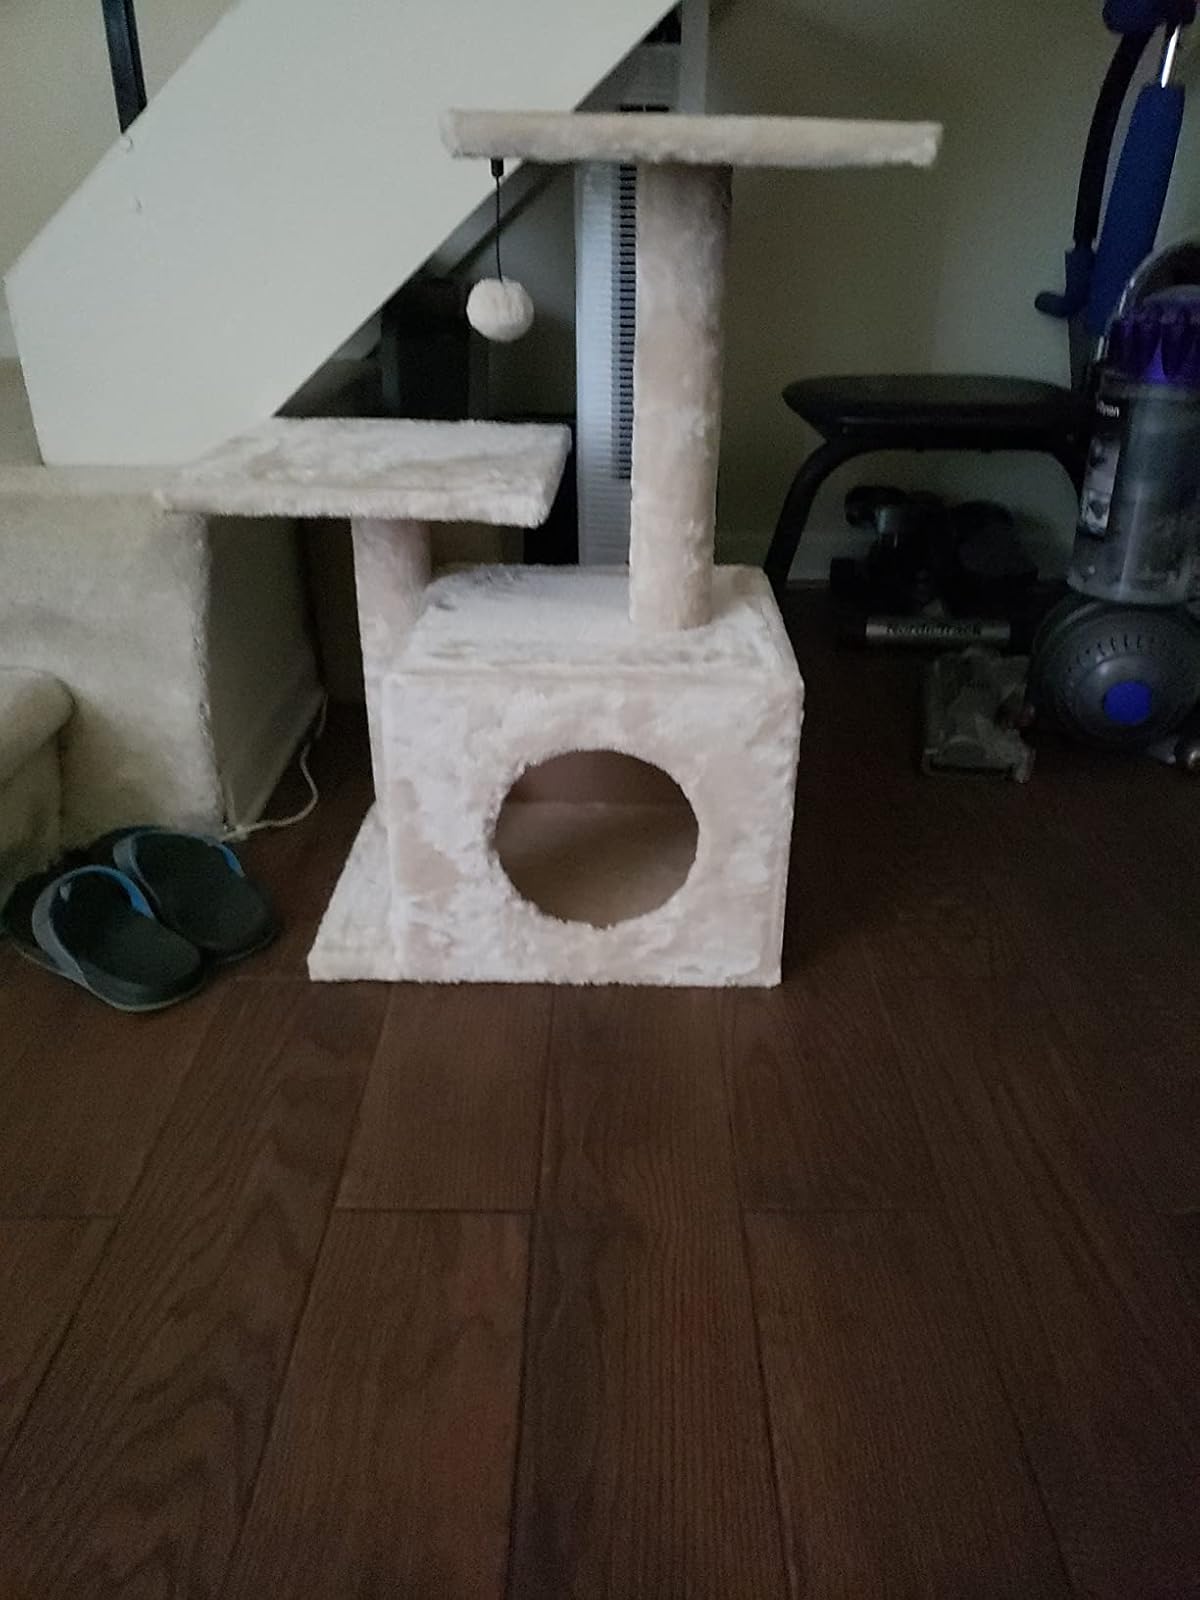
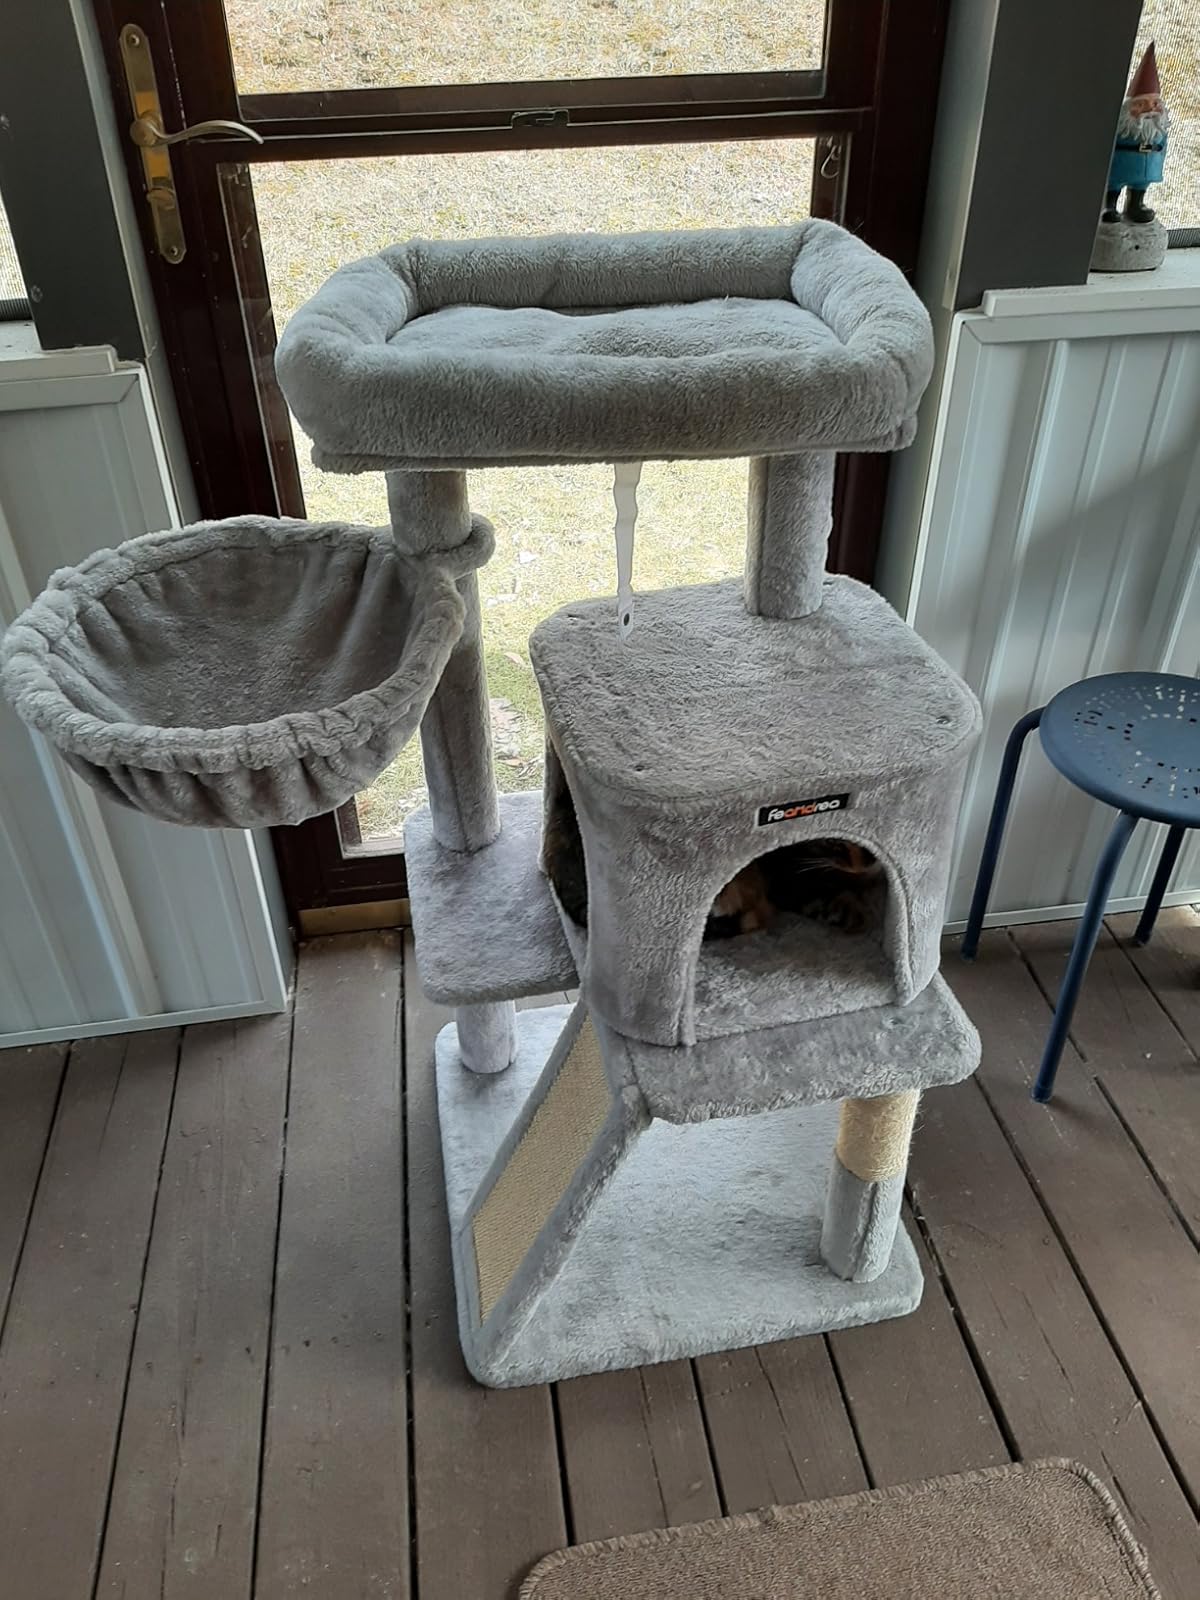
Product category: items_cat tree
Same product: no